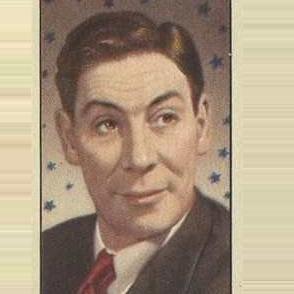
Age: 38